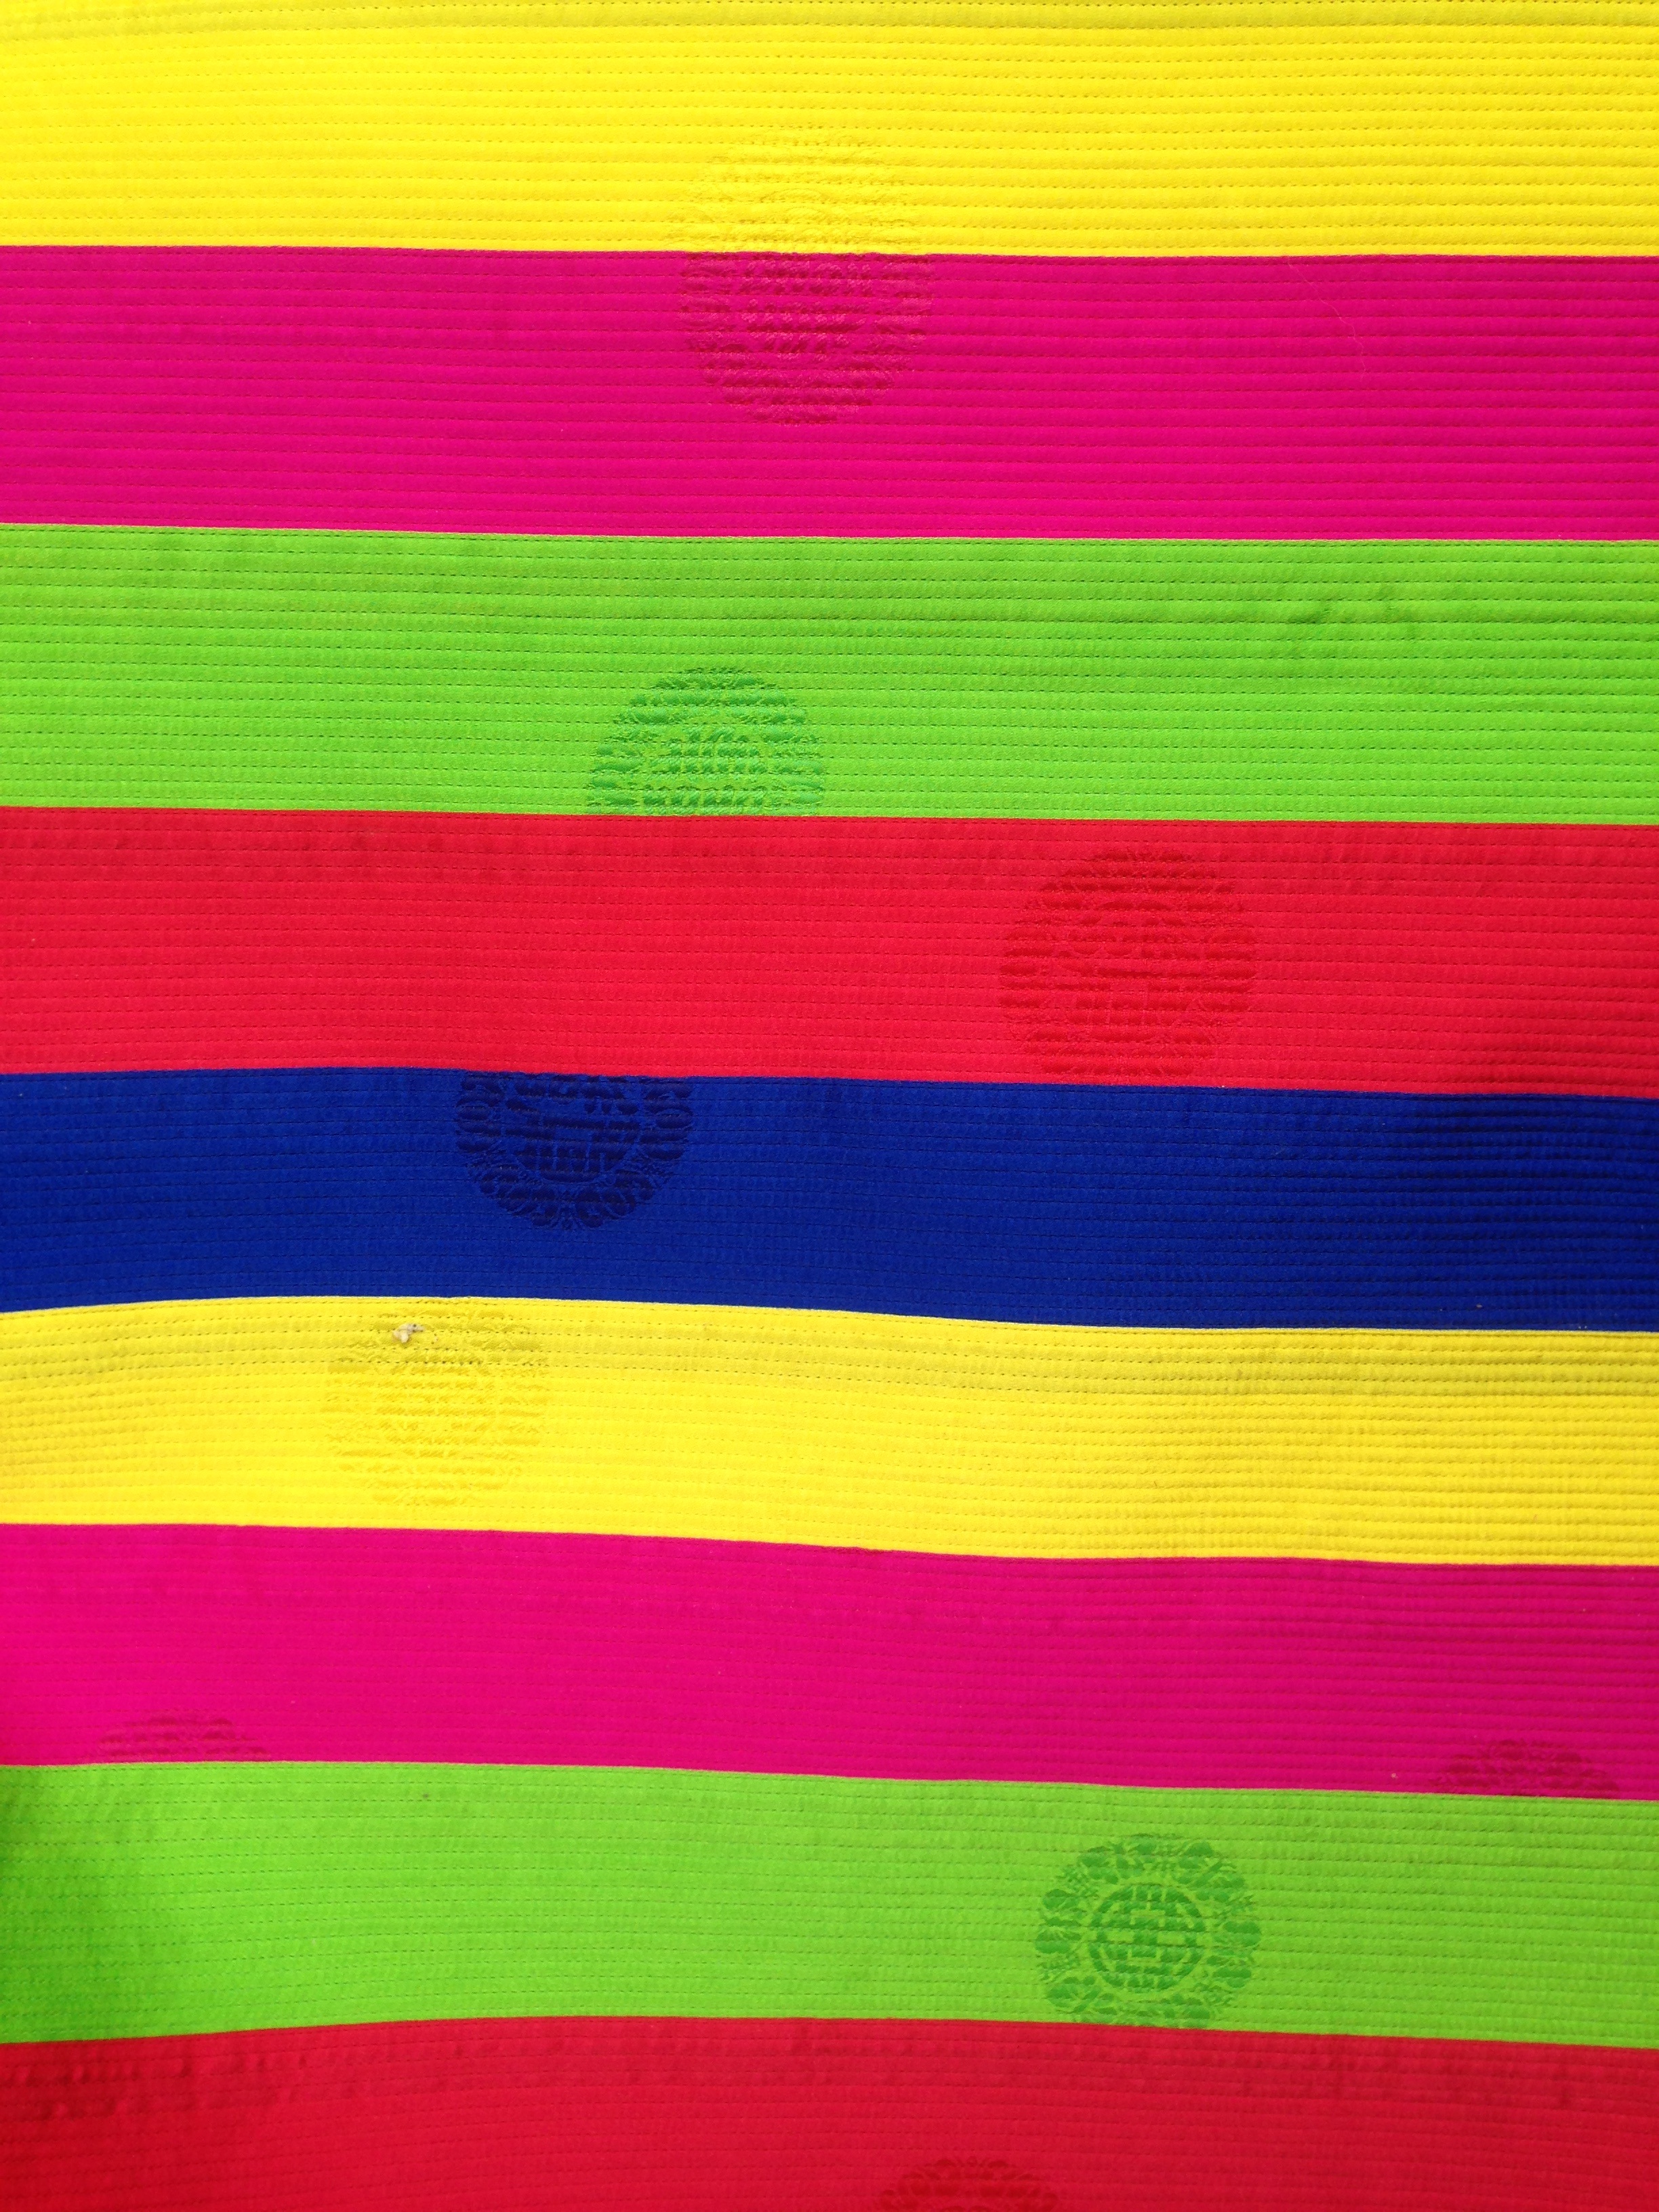
structure, pattern, line, green, red, color, flag, yellow, circle, stripes, shiny, shape, silk